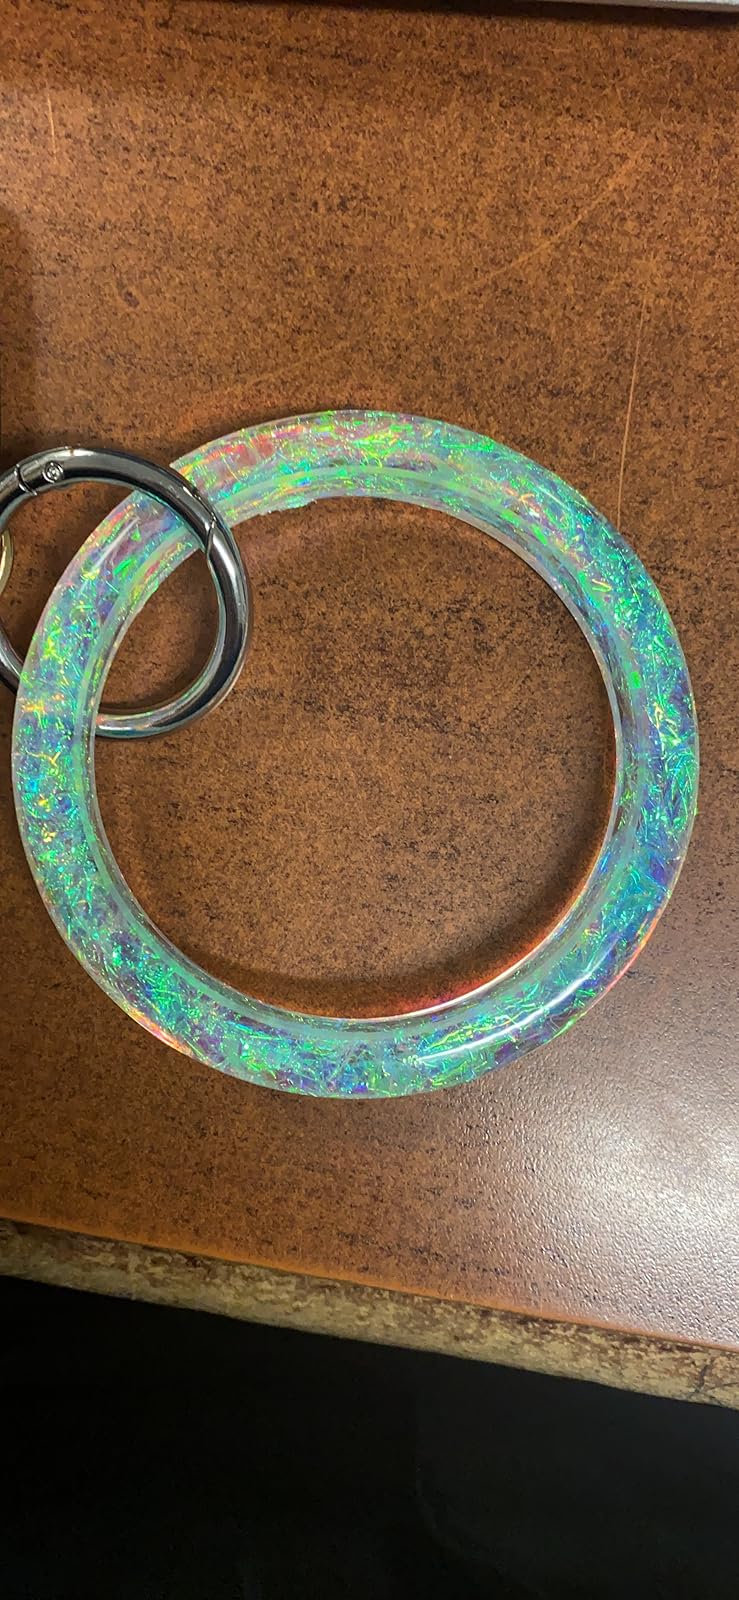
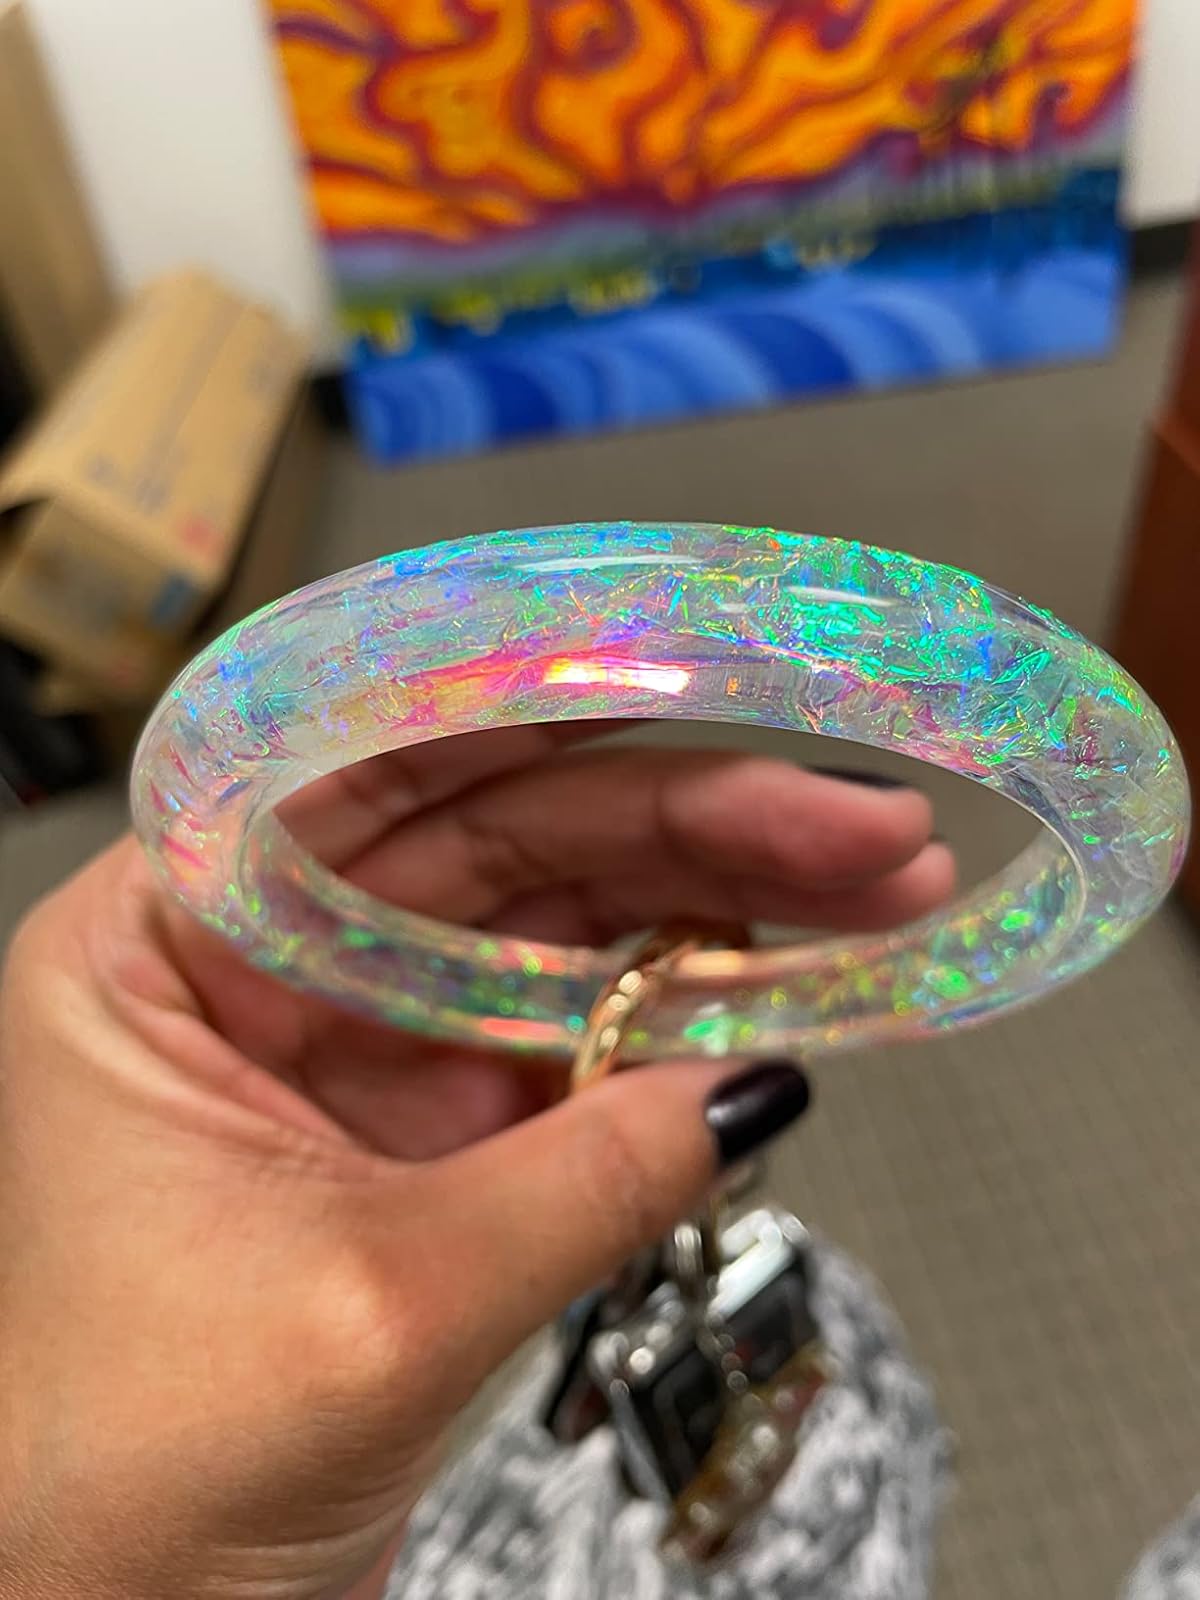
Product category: accessories_keychain
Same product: yes